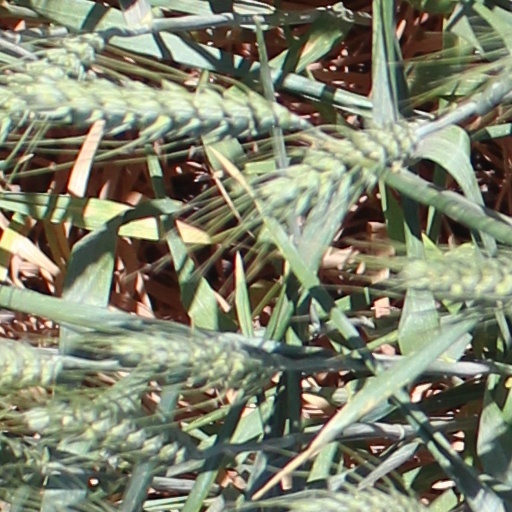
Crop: wheat